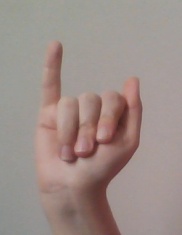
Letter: meem